Flora of Ireland

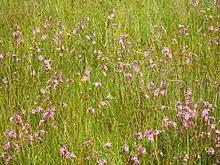
Lowland meadow grasses with ragged robin ("Lychnis flos-cuculi") and hawkweed ("Hieracium")

Lowland meadow and pasture with grasses such as sweet vernal grass, perennial ryegrass, meadow foxtail, false oat-grass, crested dog's-tail, "Festuca rubra", red fescue, downy oat-grass, Yorkshire fog, timothy grass and yellow oat-grass.